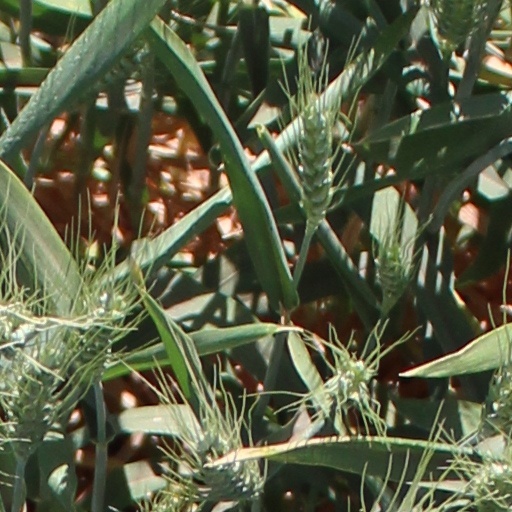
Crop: wheat